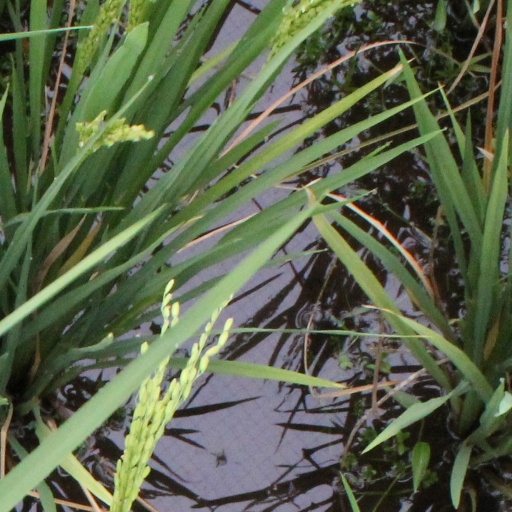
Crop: rice